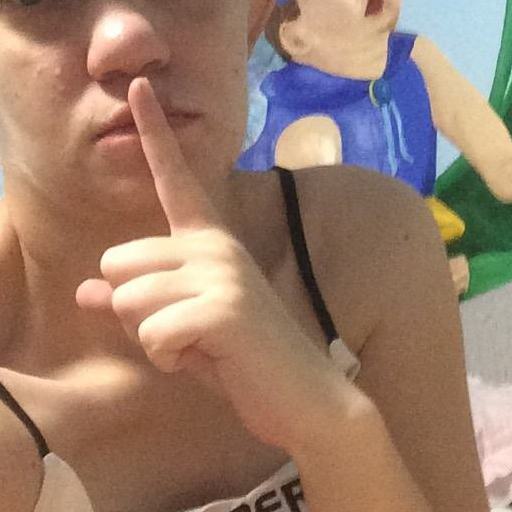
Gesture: mute